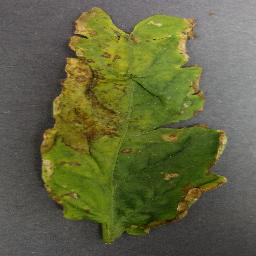
Label: Tomato___Bacterial_spot